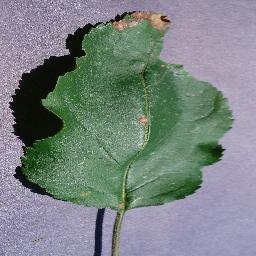
Label: Apple___Black_rot